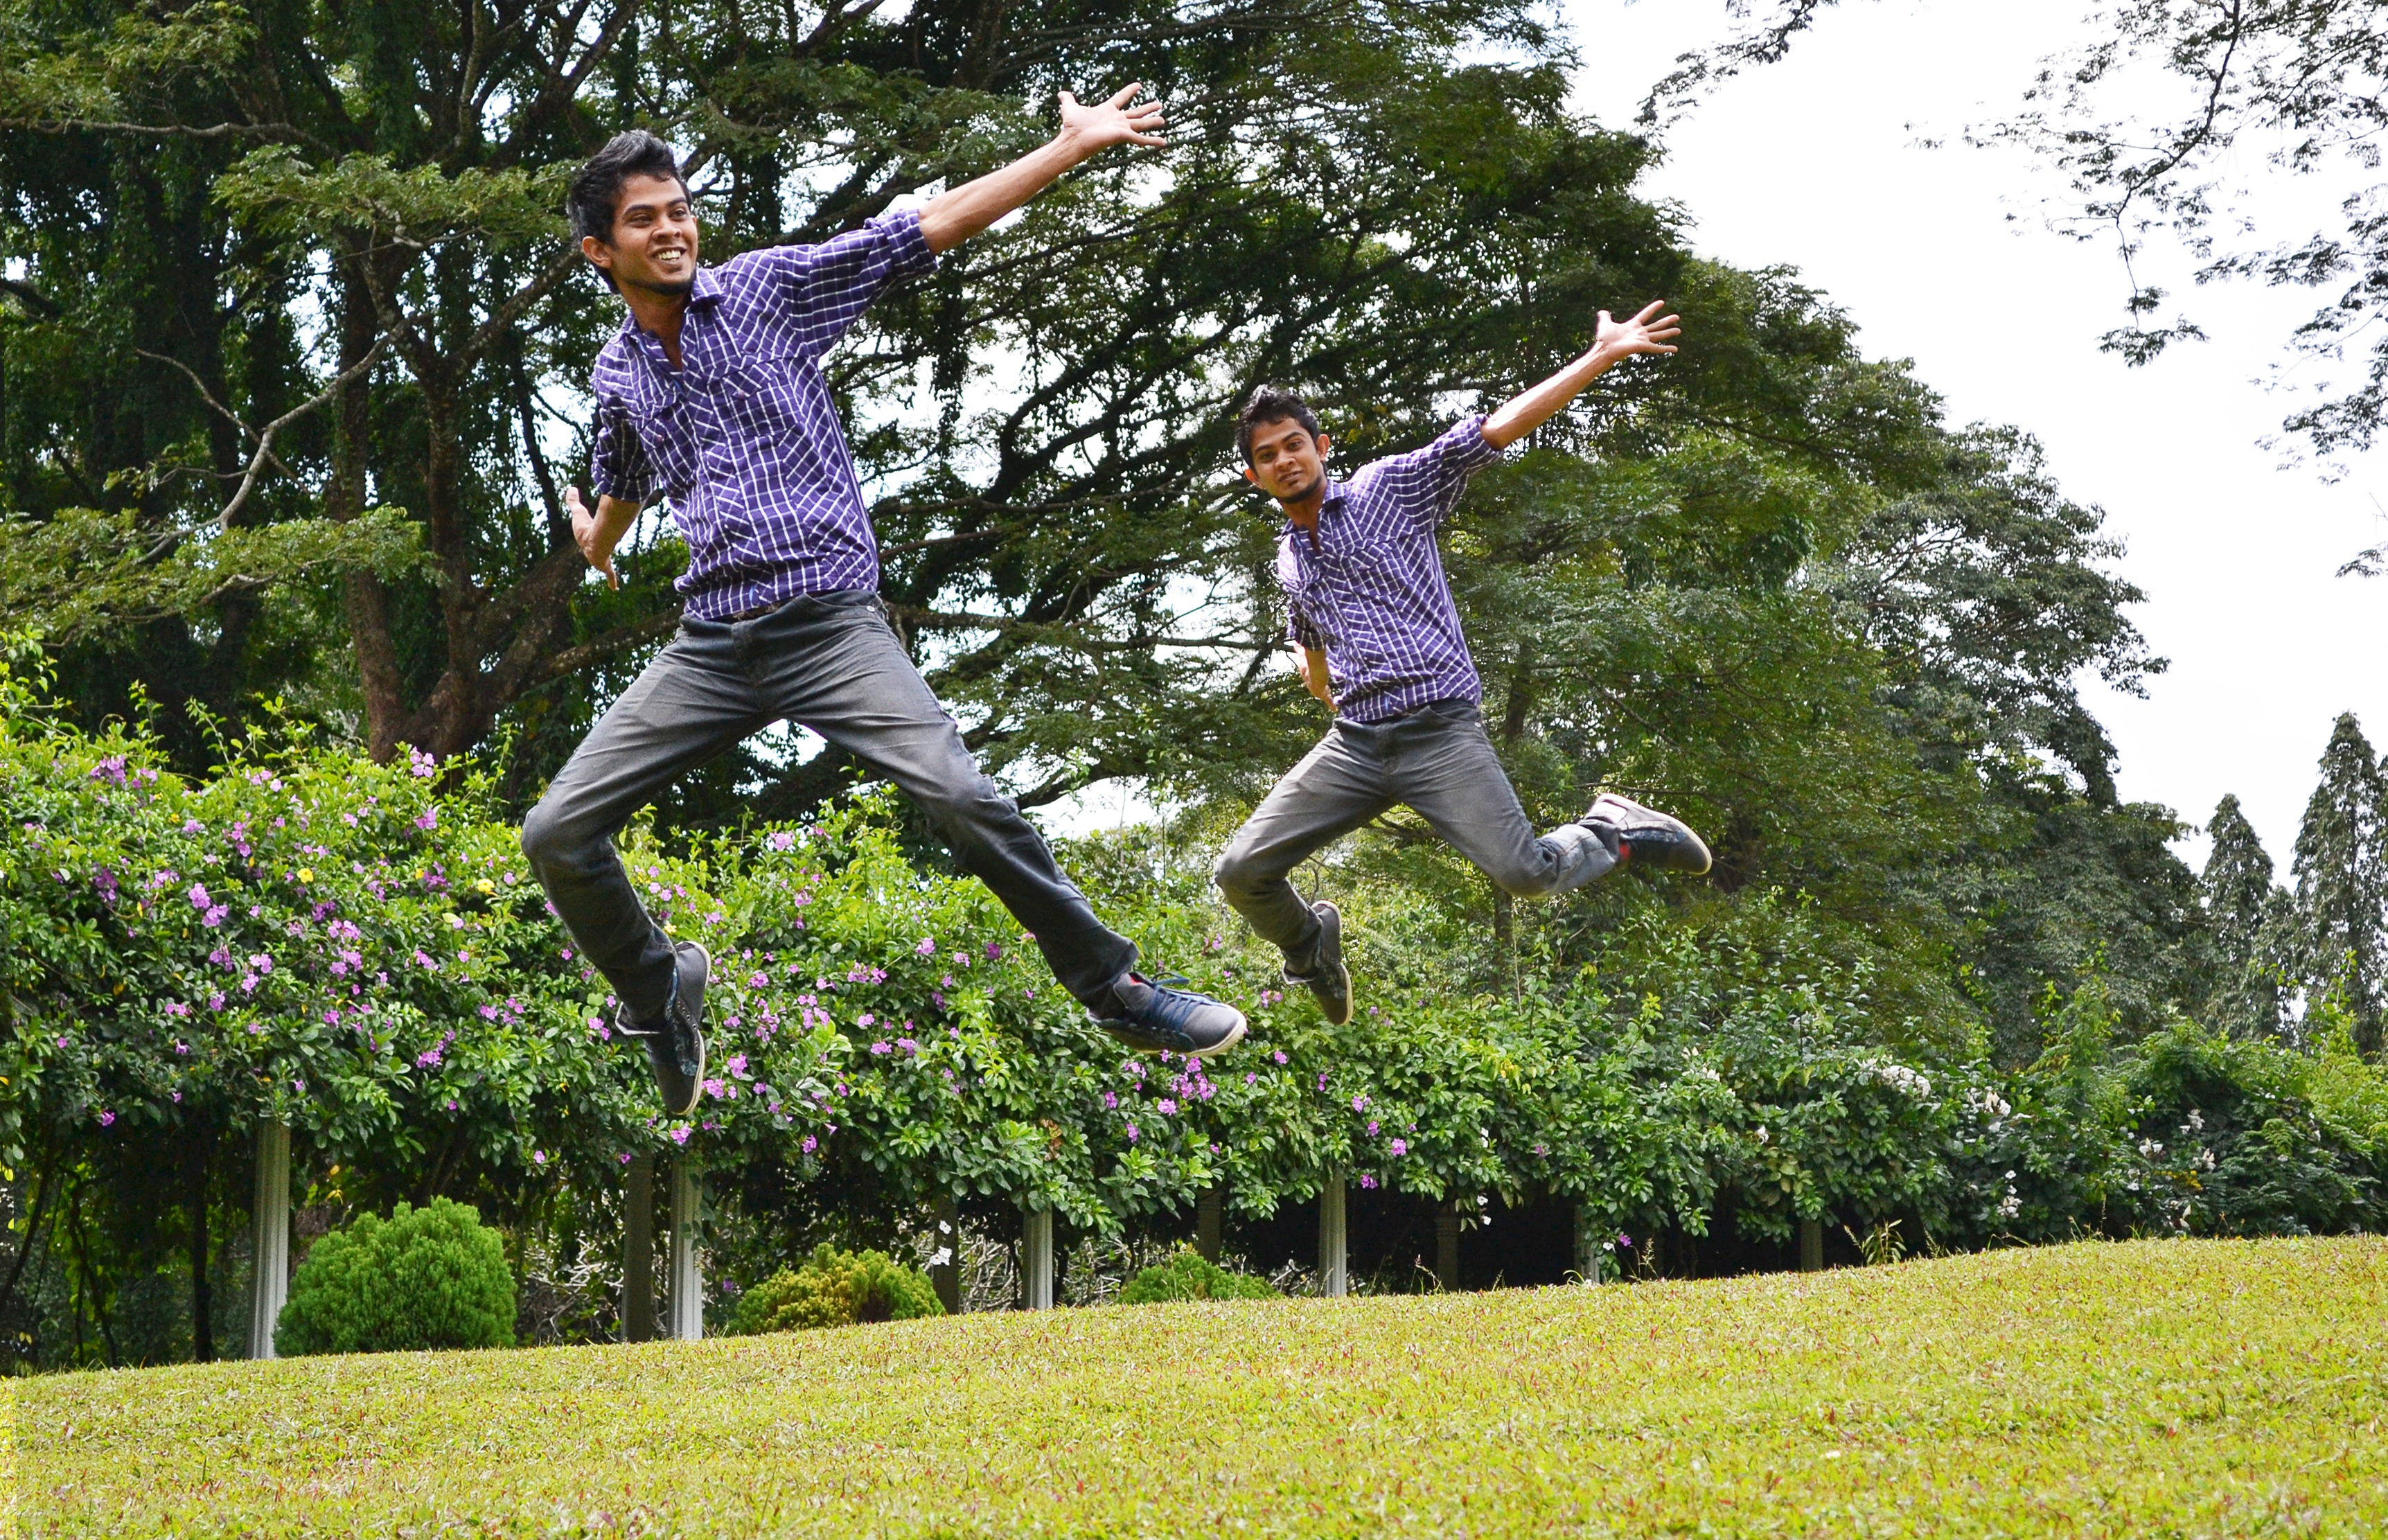
lawn, fly, jump, jumping, friend, fun, happy, sports, joy, sri lanka, ceylon, many, trick, multiplicity, physical exercise, redundant, peradeniya, human action, chinese martial arts, mawanella